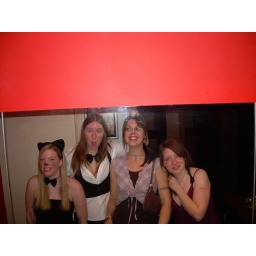
The girls being crushed by a giant red barrier.